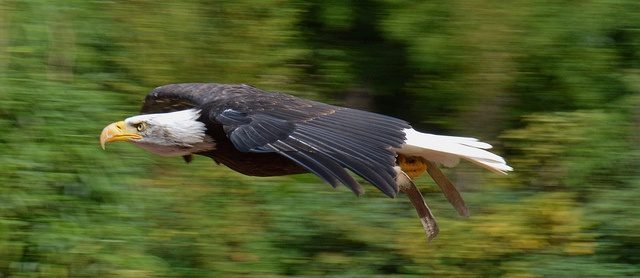
An bald eagle soaring in the sky over trees
An eagle flying past a group of green trees.
An eagle soaring through the sky above a tree filled forest.
An eagle flies at top speed in a blurry photograph.
An eagle flies above the trees and through the air.